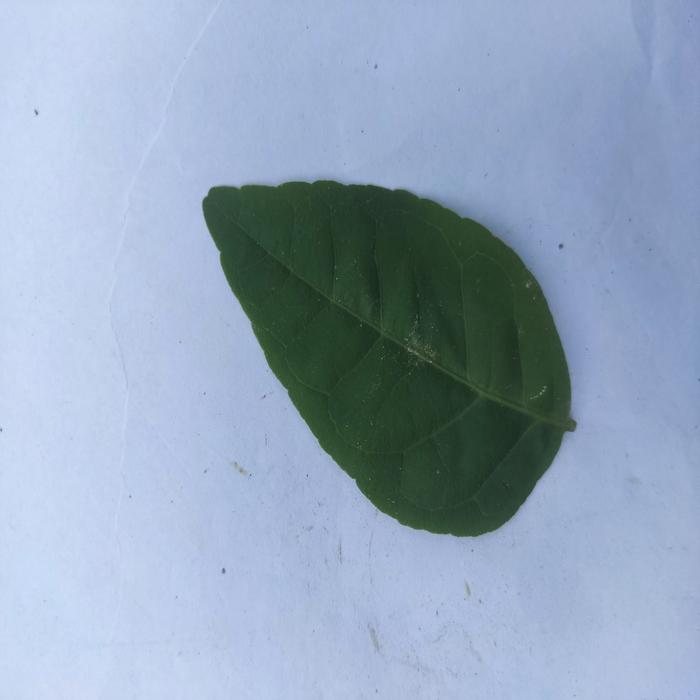
Crop: Aegle Marmelos
Leaf condition: Healthy_Leaf